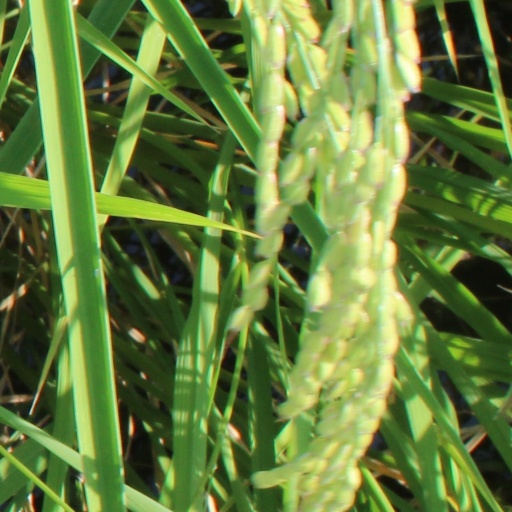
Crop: rice